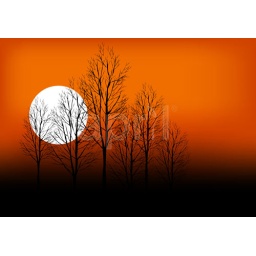
Kind of Urban Art Trees in the sunset between black and orange color